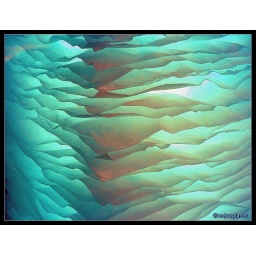
This a photo from a superb paper LAMP in a Geneva shop window ;-)))(color filtred with photoshop)